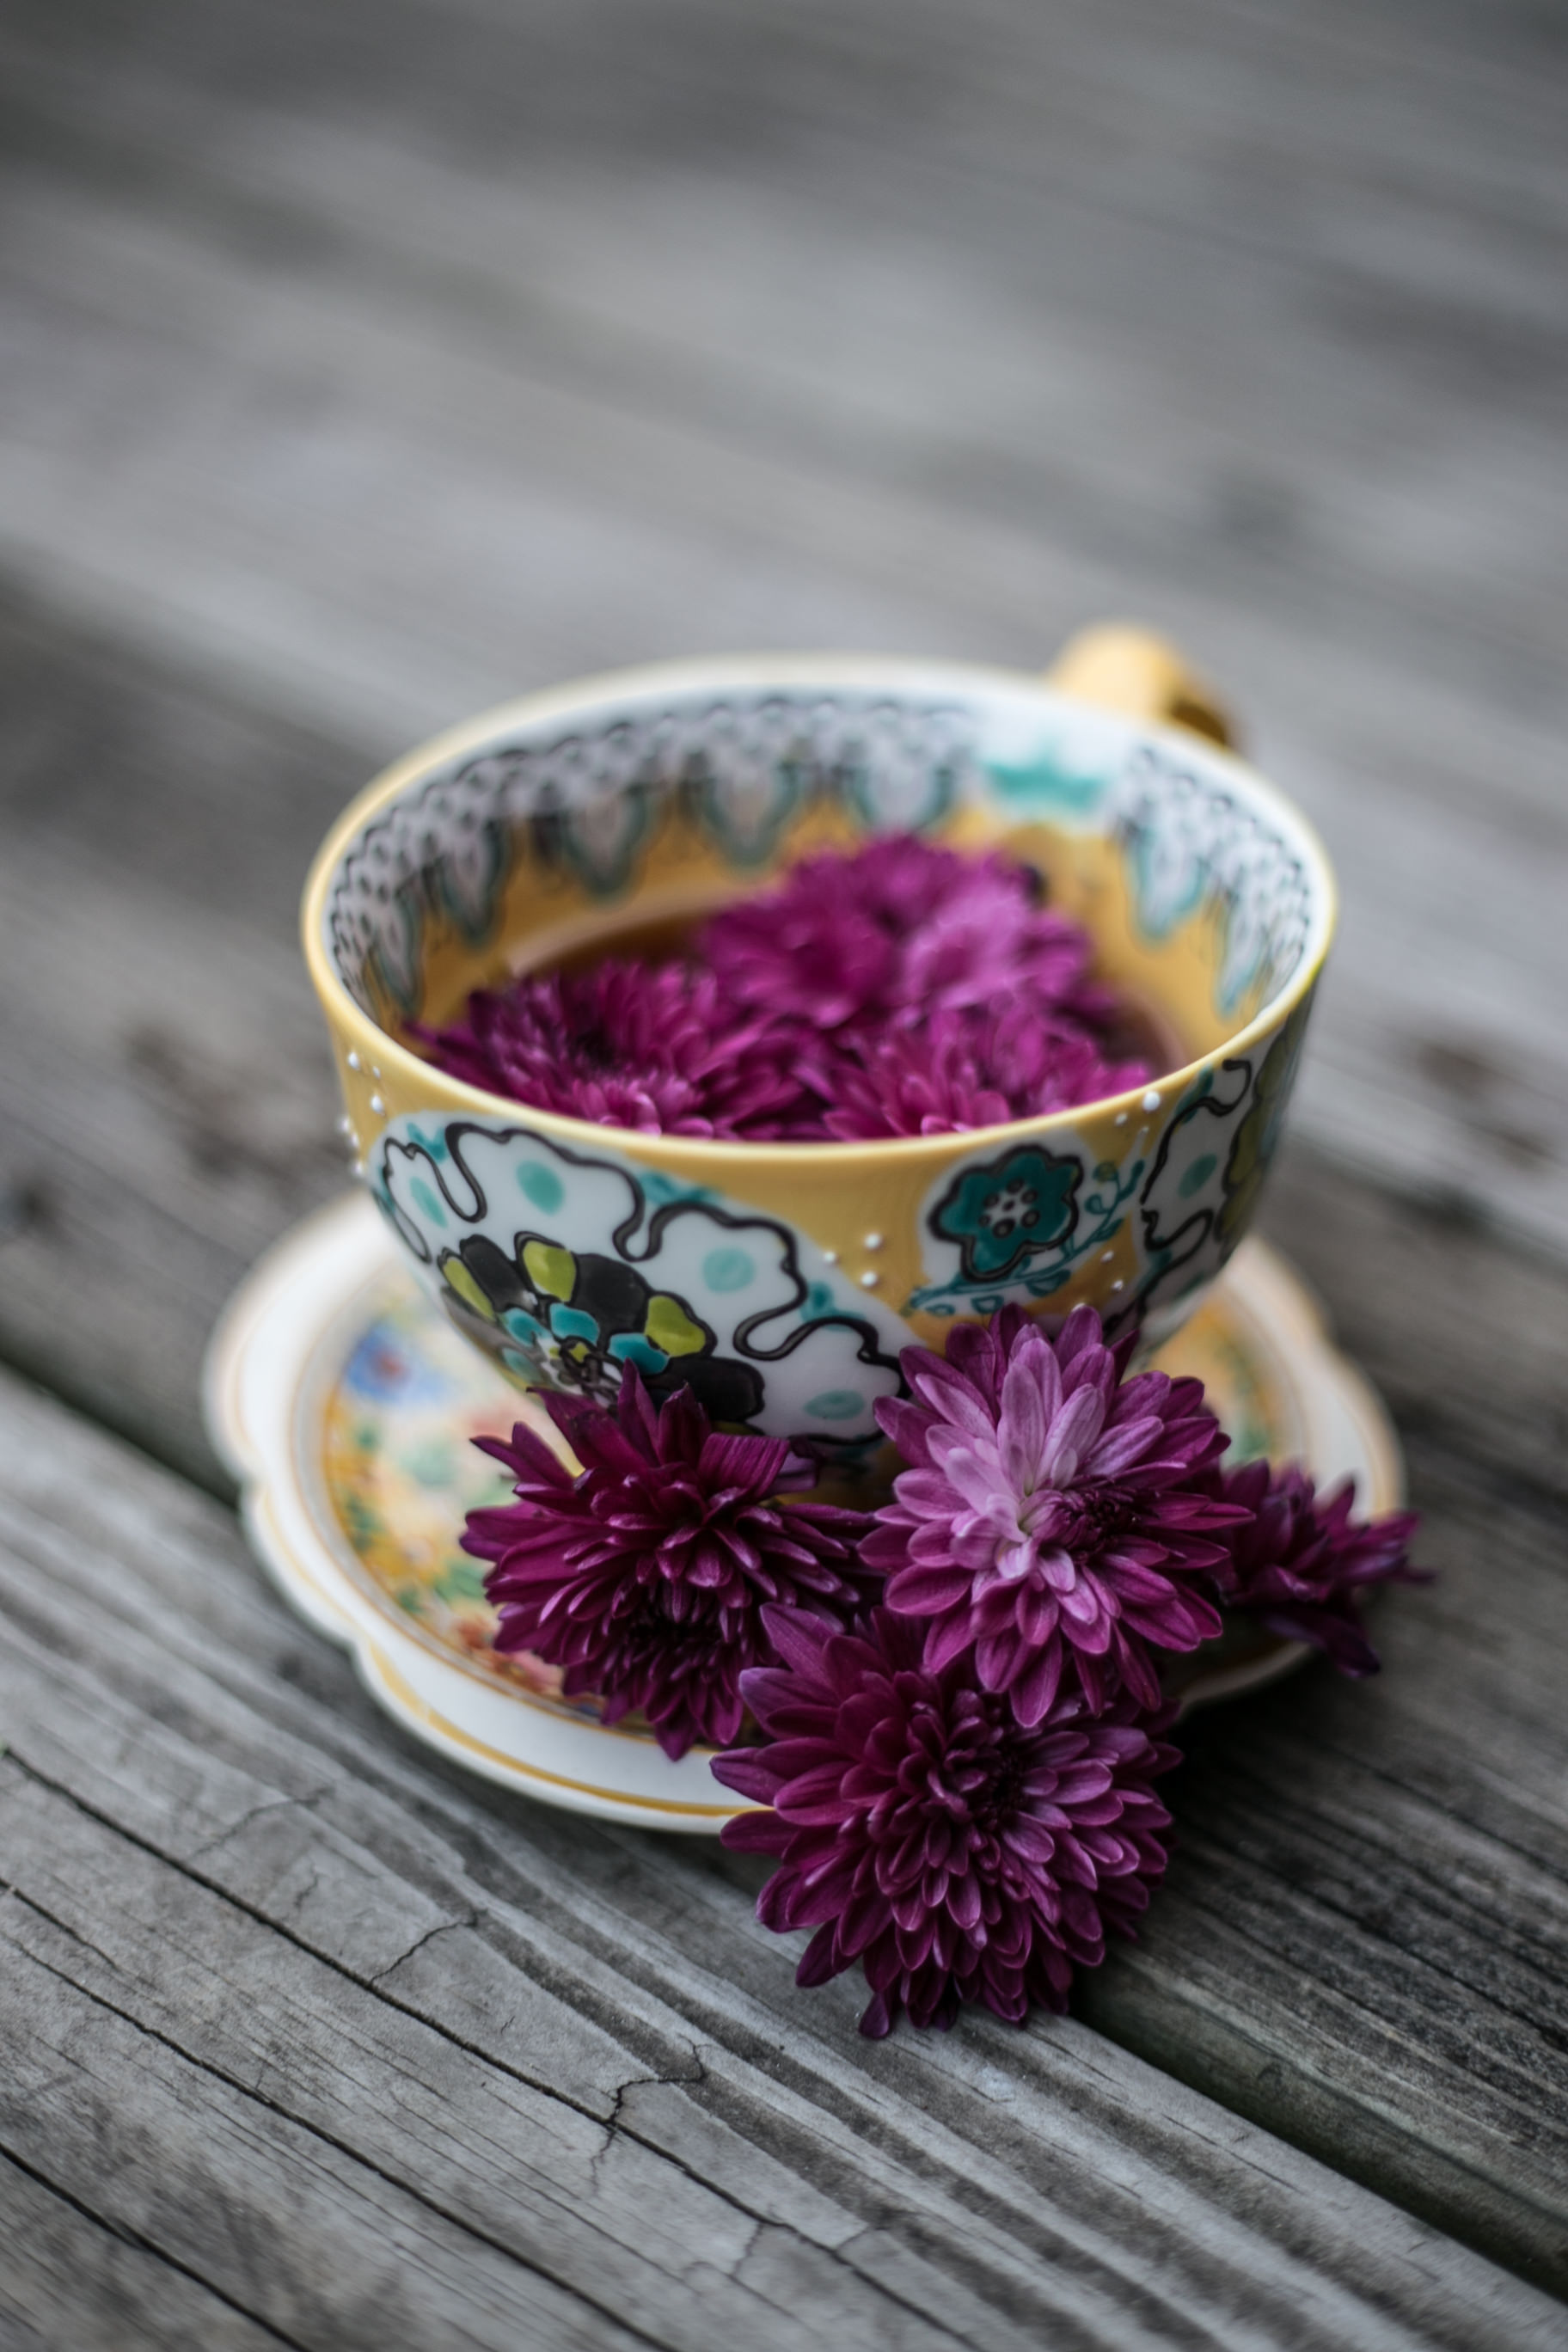
table, tea, flower, purple, petal, cup, food, produce, drink, pink, flowers, art, violet